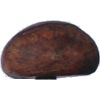
Label: Chestnut 1